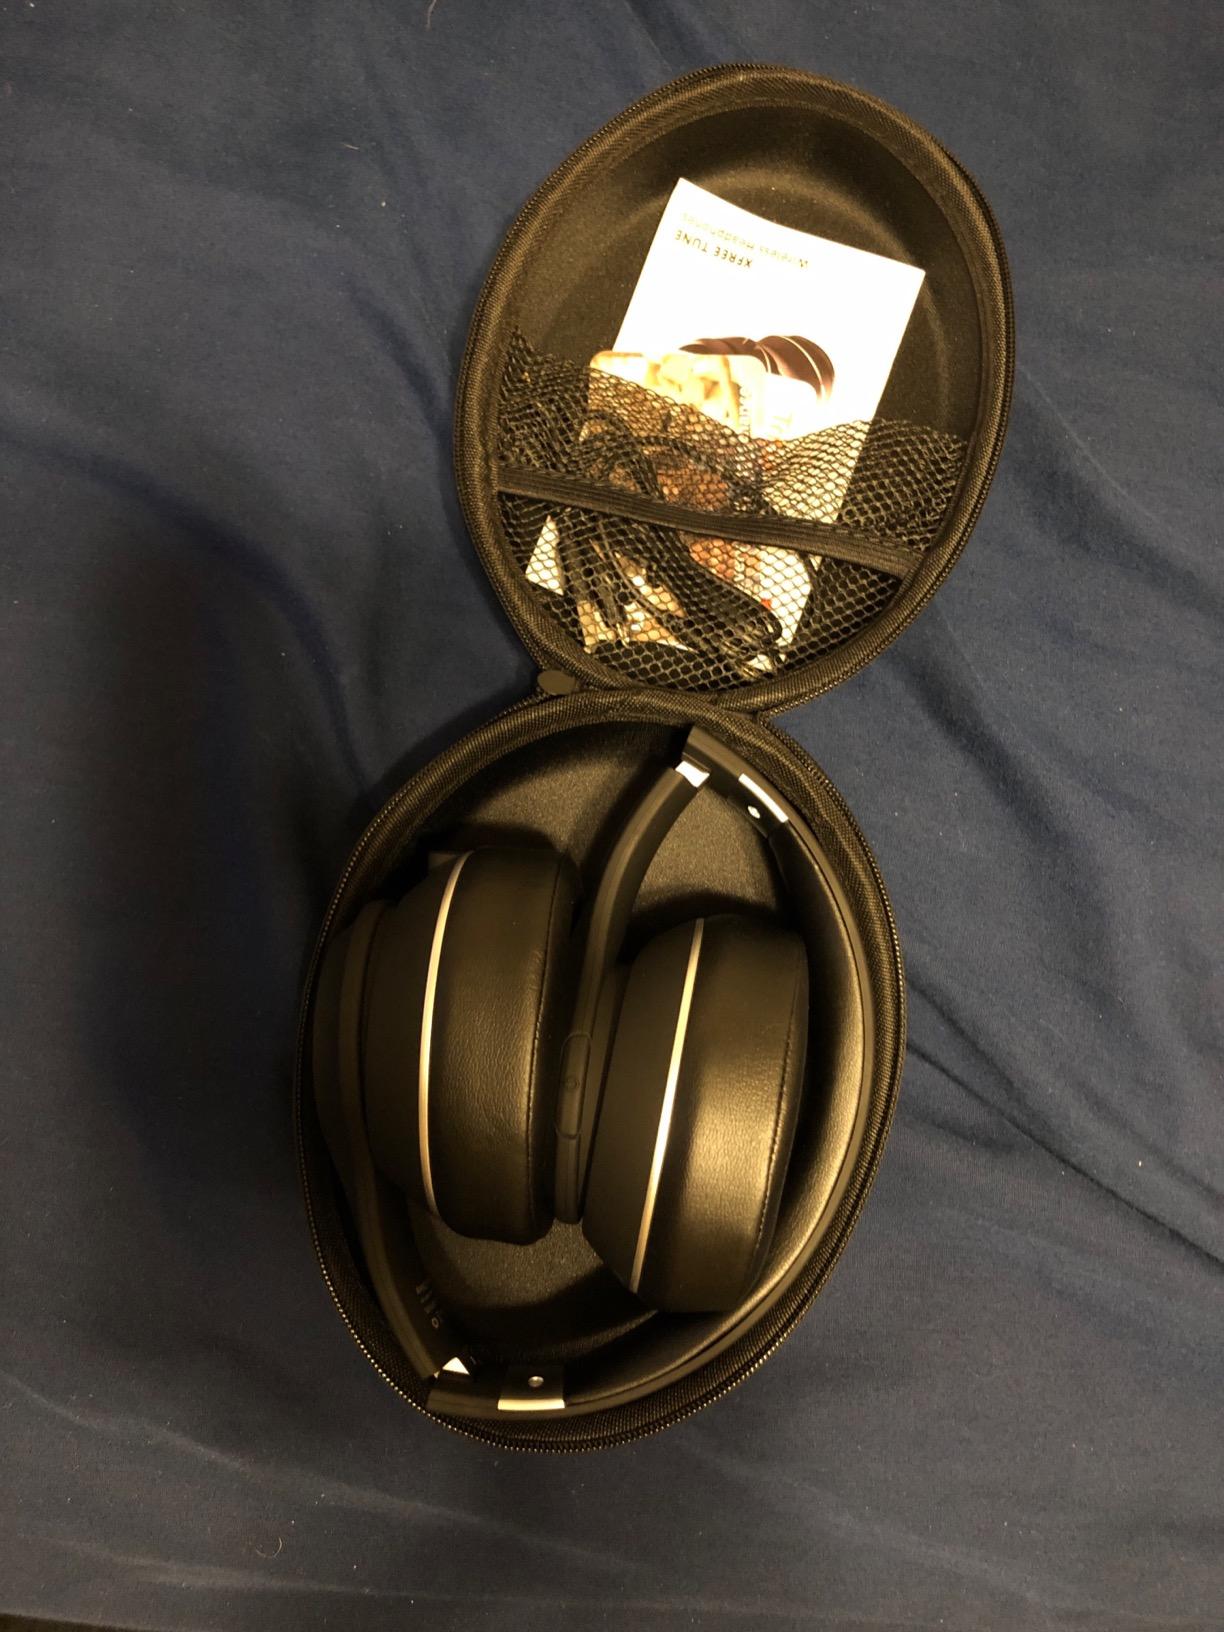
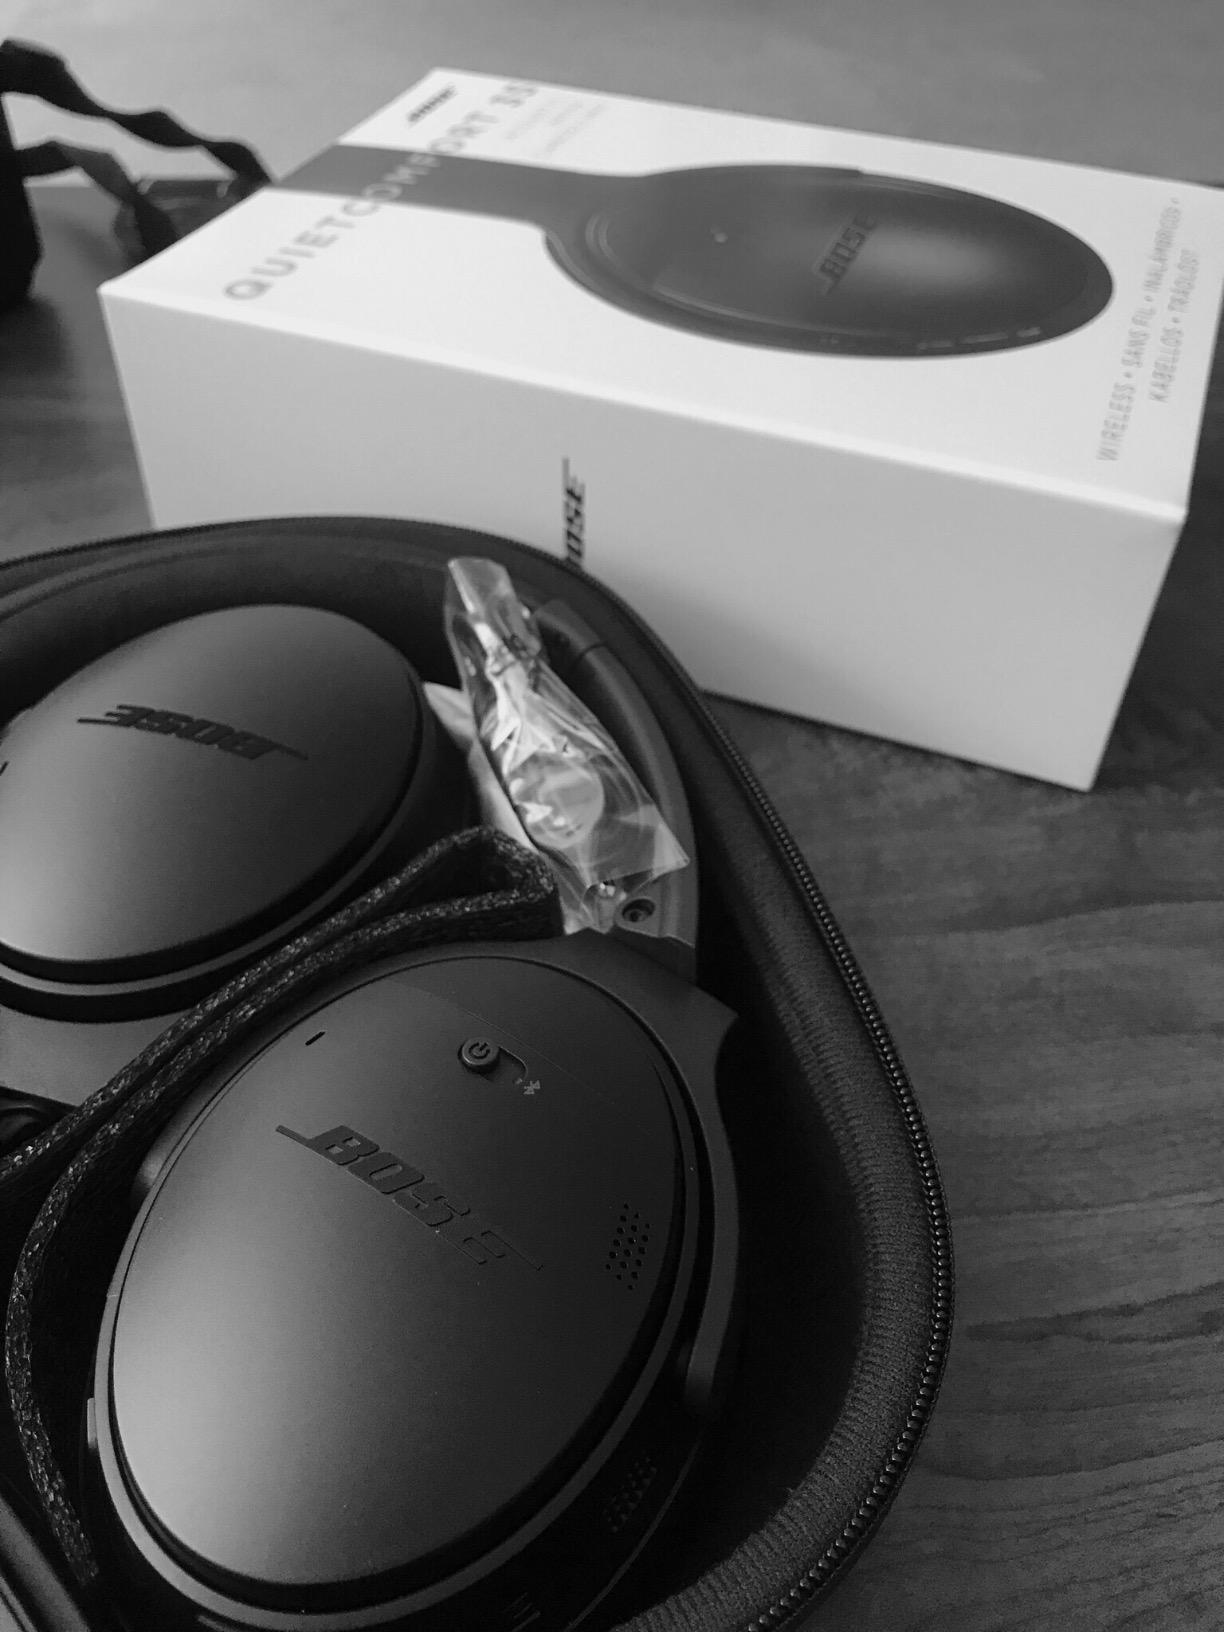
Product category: headphones
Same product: no